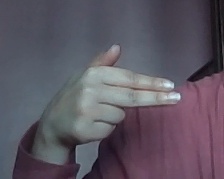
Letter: ghain